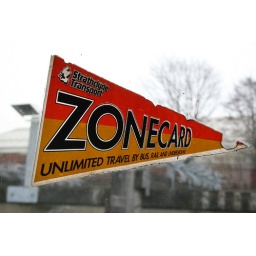
Old Zonecard sign on the window of the ferry, Strathclyde Transport is long gone and was replaced by SPT